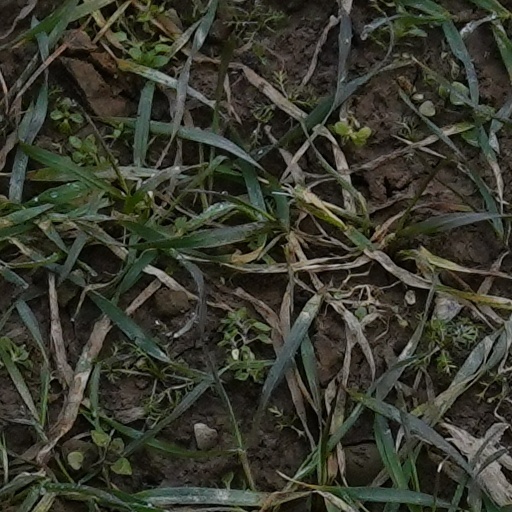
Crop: wheat